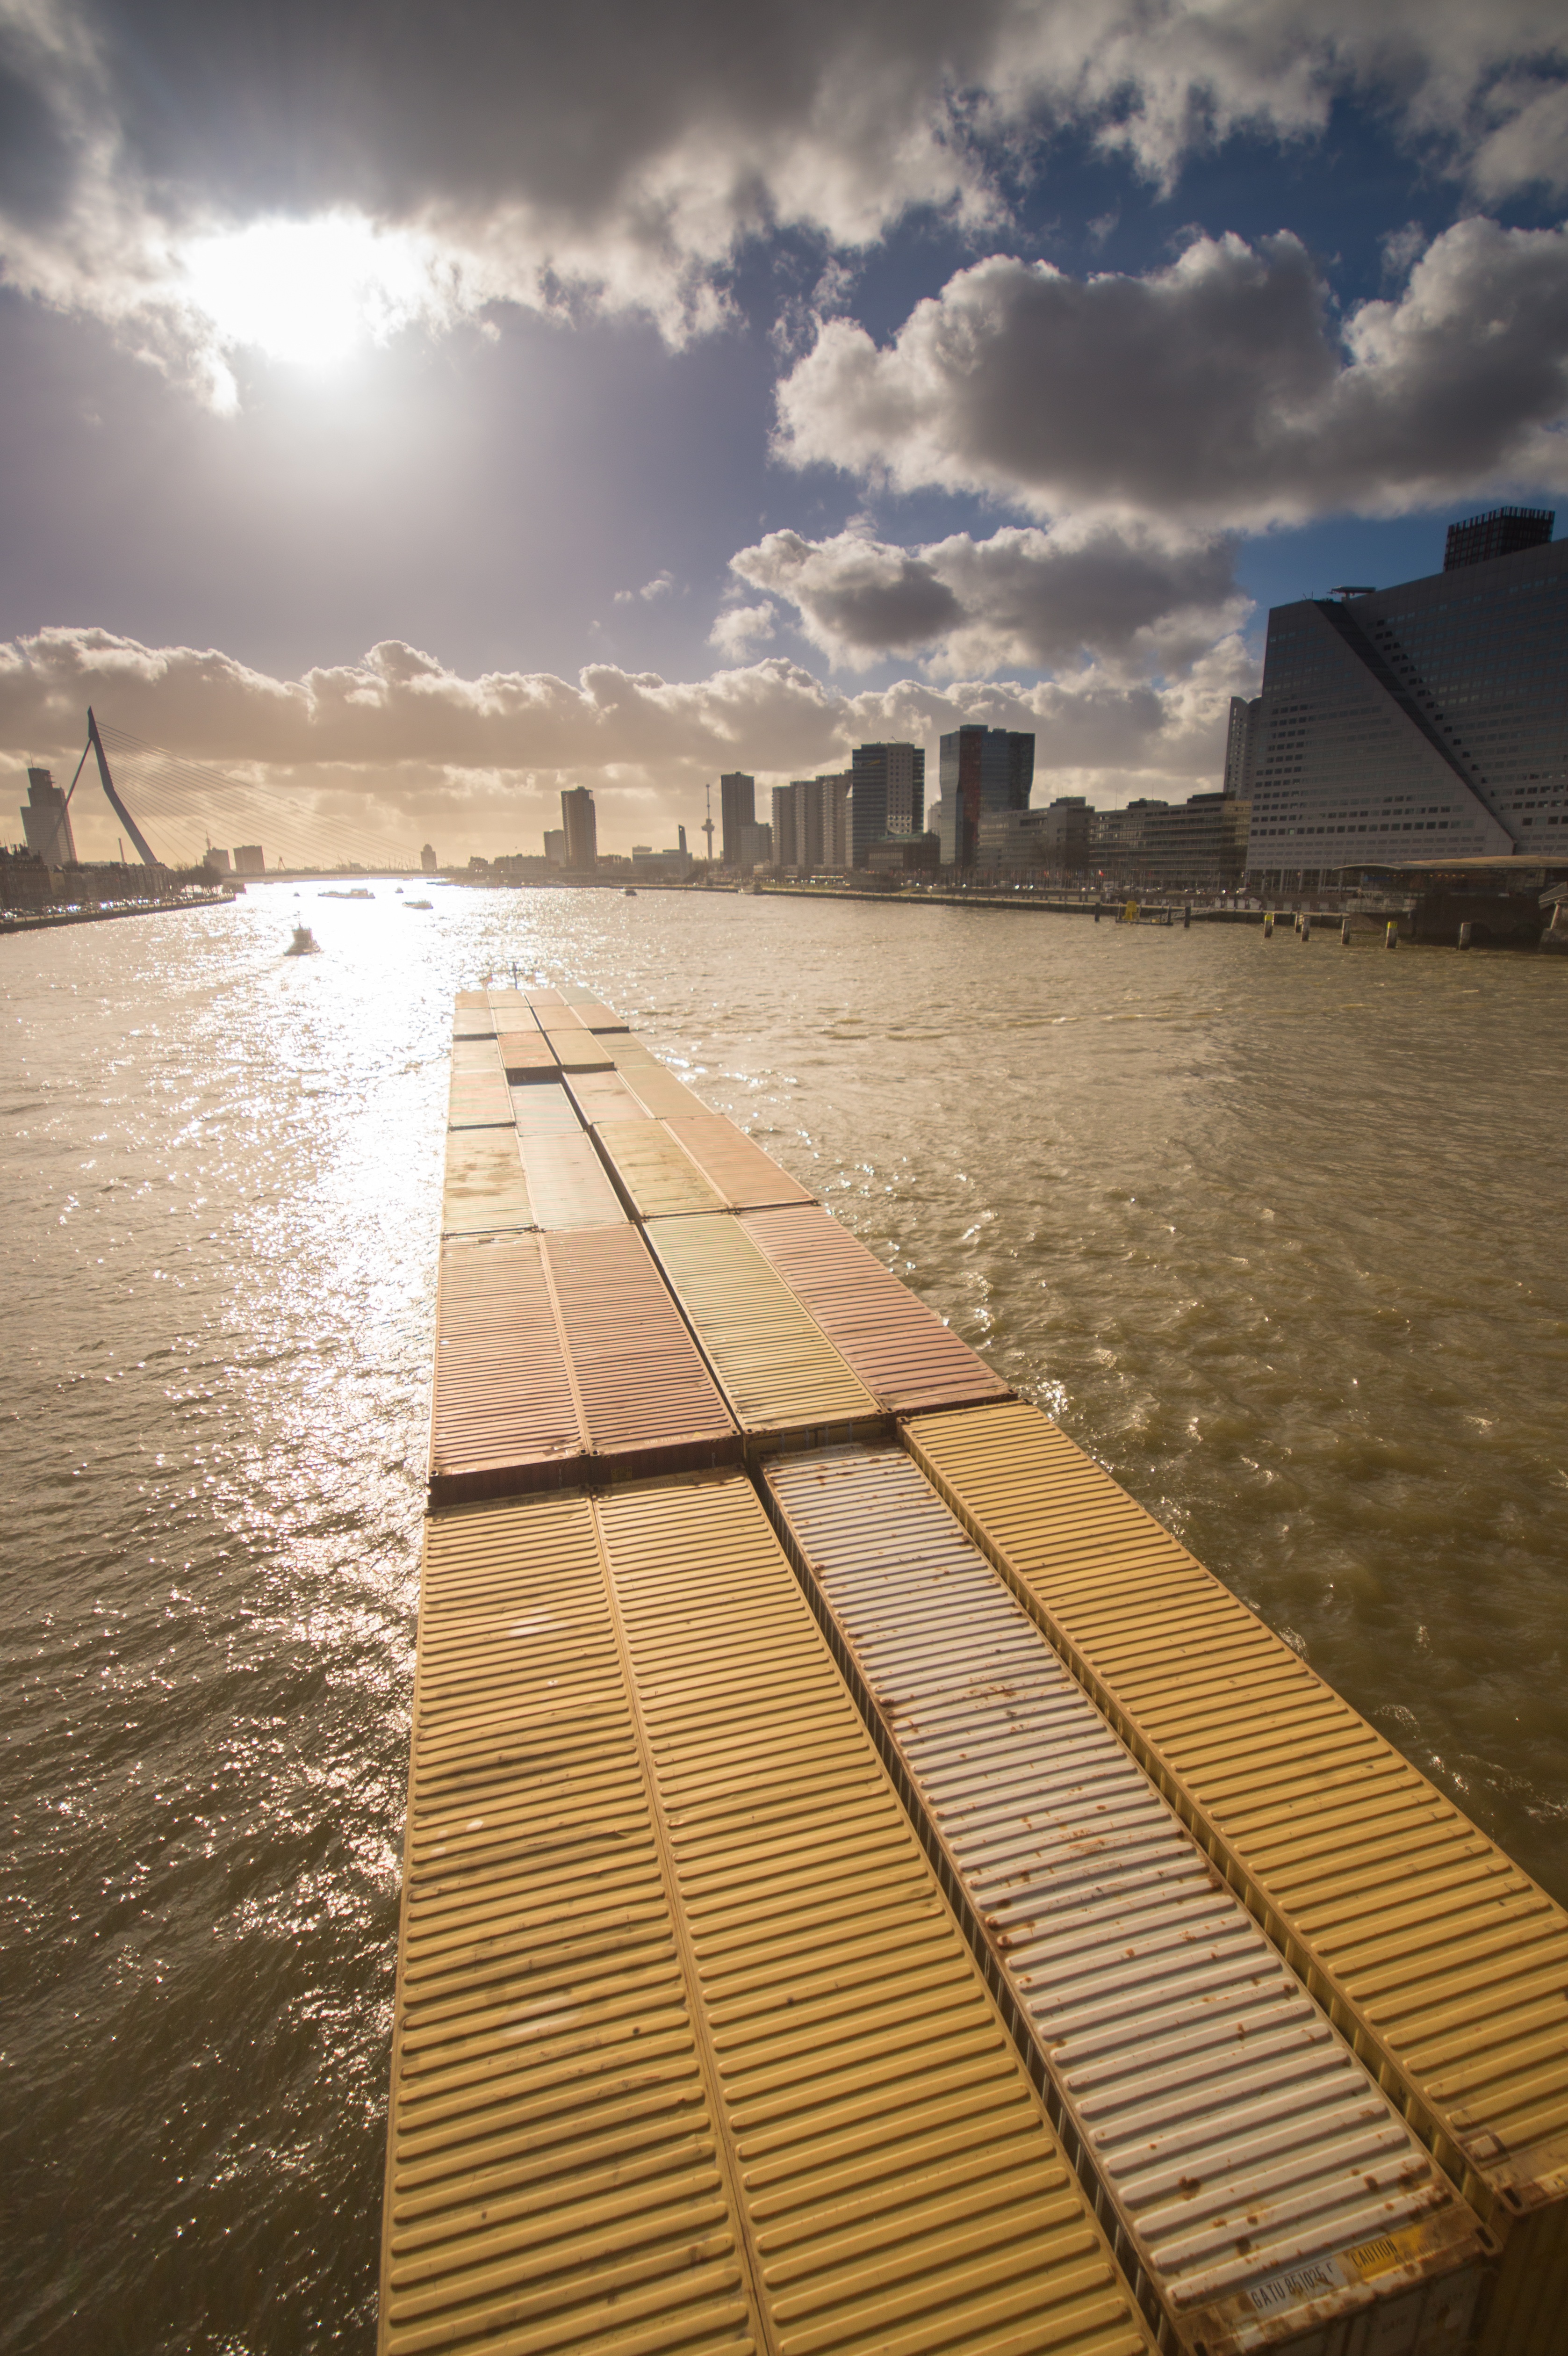
beach, sea, coast, sand, ocean, dock, sunset, boat, sunlight, morning, wave, urban, river, ship, reflection, vehicle, bay, industry, port, freight, container, cargo